University of British Columbia

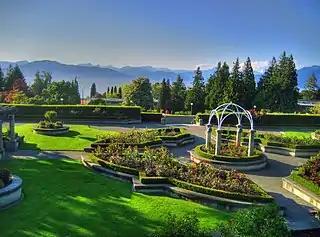
UBC Rose Garden

The University of British Columbia has a number of athletic facilities open to both their varsity teams as well as to their students. The stadium with the largest seating capacity at UBC is the Doug Mitchell Thunderbird Sports Centre. The Doug Mitchell Thunderbird Sports Centre is home to the varsity ice hockey teams and was also used as a venue for the 2010 Winter Olympics. Other facilities at UBC include Thunderbird Stadium, home to the university's football and soccer varsity teams, UBC Aquatic Centre, home to the university's swimming teams, the War Memorial Gymnasium, home to the university's basketball and volleyball varsity teams and Thunderbird Park, home to the university's many other outdoor varsity teams.